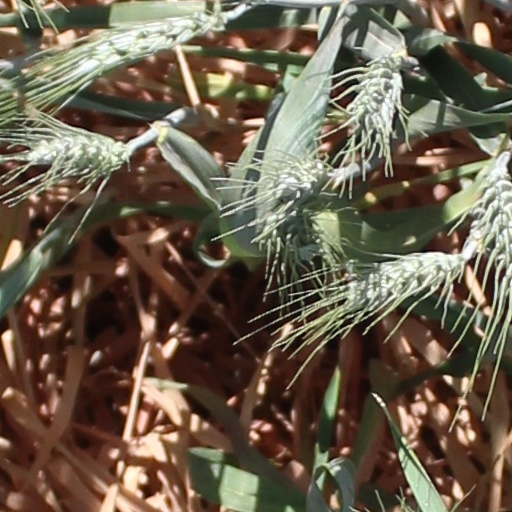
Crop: wheat